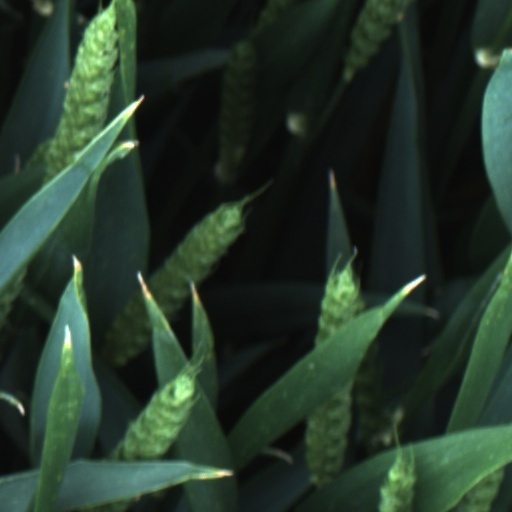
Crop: wheat